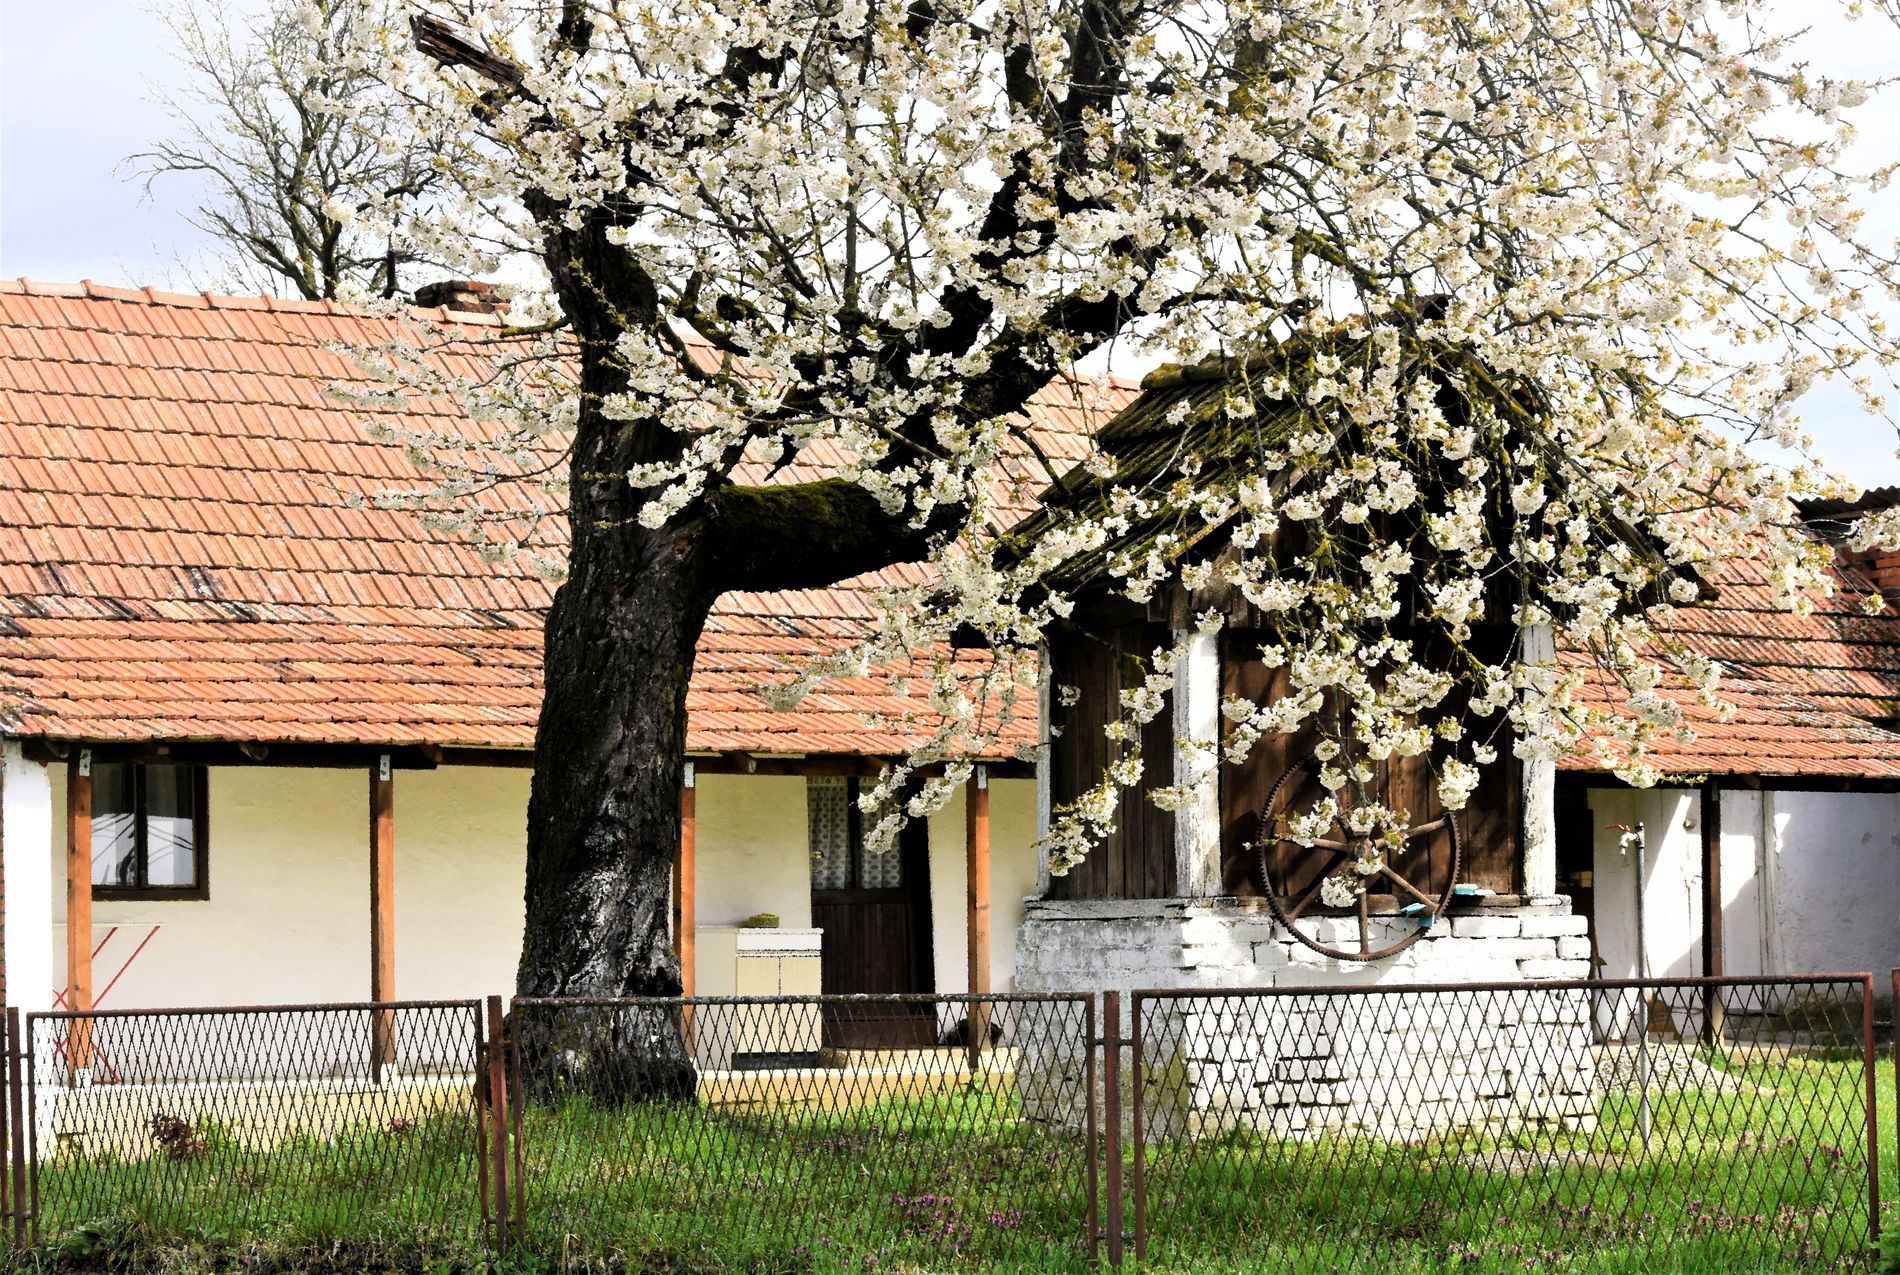
a rural home
A rural home stands behind a metal fence , In the foreground, a large flowering tree , The house features wooden elements and appears to have a traditional rustic design,
Shot at eye level, this landscape photograph captures a rural home, The color palette combines orange roofing, white walls, and brilliant white flowers against a blue sky.the picture appears the natural beauty of the blooming tree with the traditional architecture.
Labels: Architecture, Building, Cottage, House, Housing, Hotel, Resort, Nature, Outdoors, Countryside, Rural, Plant, Tree, Neighborhood, Tree Trunk, Shelter, blooming tree, metal fence, water tap, rural home, Sky
Camera: NIKON CORPORATION NIKON D7200
Lens: 55-200mm f/4-5.6, AF-S DX Nikkor 55-200mm f/4-5.6G ED VR II
Aperture: F8
Exposure: 1/500 sec
ISO: 360
Focal length: 55.0 mm